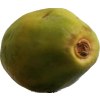
Label: papaya